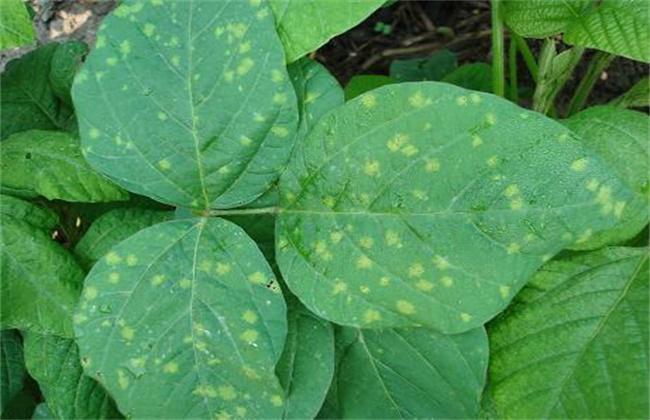
Plant: Soybean
Disease: soybean downy mildew